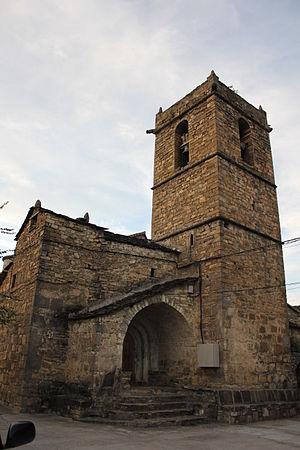
Arro est une ancienne municipalité de la comarca de Sobrarbe, province de Huesca, communauté autonome d'Aragon, en Espagne. Depuis 1981, elle dépend de L'Aínsa-Sobrarbe.